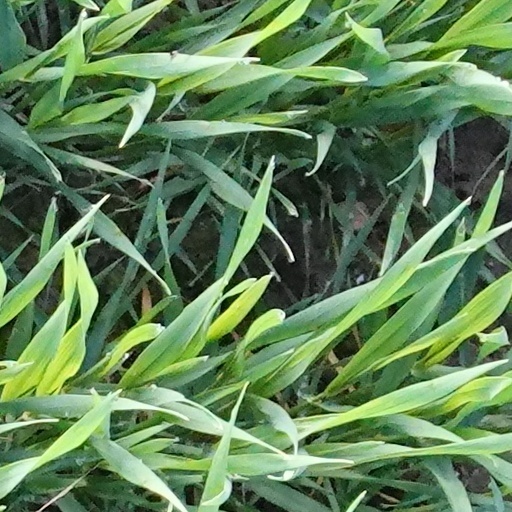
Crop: wheat